Cross-regional relations between North and Sub-Saharan Africa

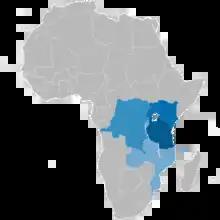
Distribution of Swahili speakers

In the 7th century CE, North Africa was conquered by Muslim Arabs, providing the context in which Islam would eventually spread throughout sub-Saharan African populations—particularly those in East and West Africa—in succeeding centuries through their subsequent exposure to the Islamized Berber merchants, scholars, and clerics of North Africa. Conversions to Islam accelerated during the invasion of the Almoravids, a Berber nomadic group, which sparked a wave of Islamic conversion in the Ghana Empire in the 11th century. Islam is considered to have spread throughout Africa in a generally peaceful, gradual, and asymmetric fashion, with the exception of a limited amount of military campaigns and violent conflict. In many instances, the adoption of Islam was incentivized due to its advantage as beneficial to trade with the Arabs.